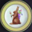
Label: plate